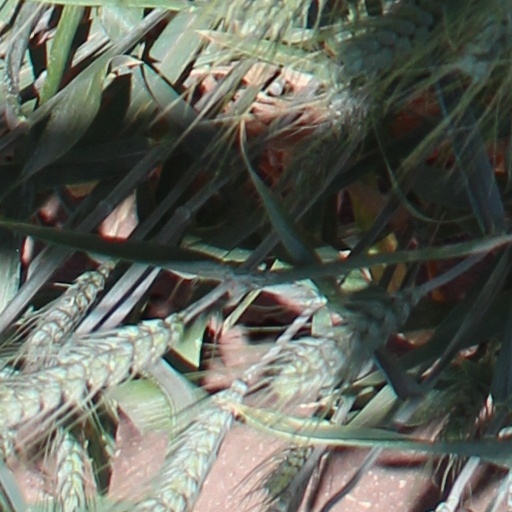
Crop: wheat